Vovše

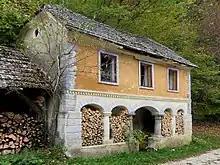
Pigsty and dower's cottage

There is a two-story masonry pigsty dating from the 19th century at Vovše no 5. The structure has an arcaded ground floor, and the upper floor was built as a dower cottage, where a retired farmer that has passed his property on to his heirs could live. The arcade features four columns: the inner two are round, and the outer two are octagonal. The upper floor has three windows, and the two floors are separated by a decorative cornice.